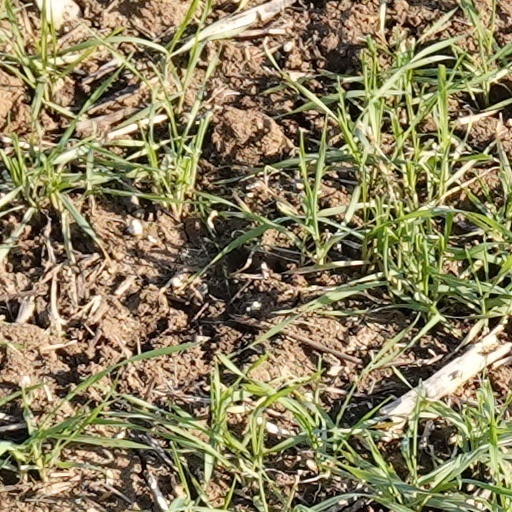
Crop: wheat